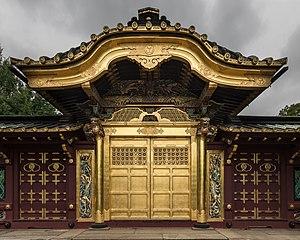
Porte dorée du sanctuaire shinto Ueno Tōshō-gū, à Tokyo, Japon
Tōshō-gū est le nom donné à un type de sanctuaire shinto dédié à Ieyasu Tokugawa, le fondateur du shôgunat Tokugawa au Japon.